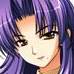
Portrait style: Anime Portrait